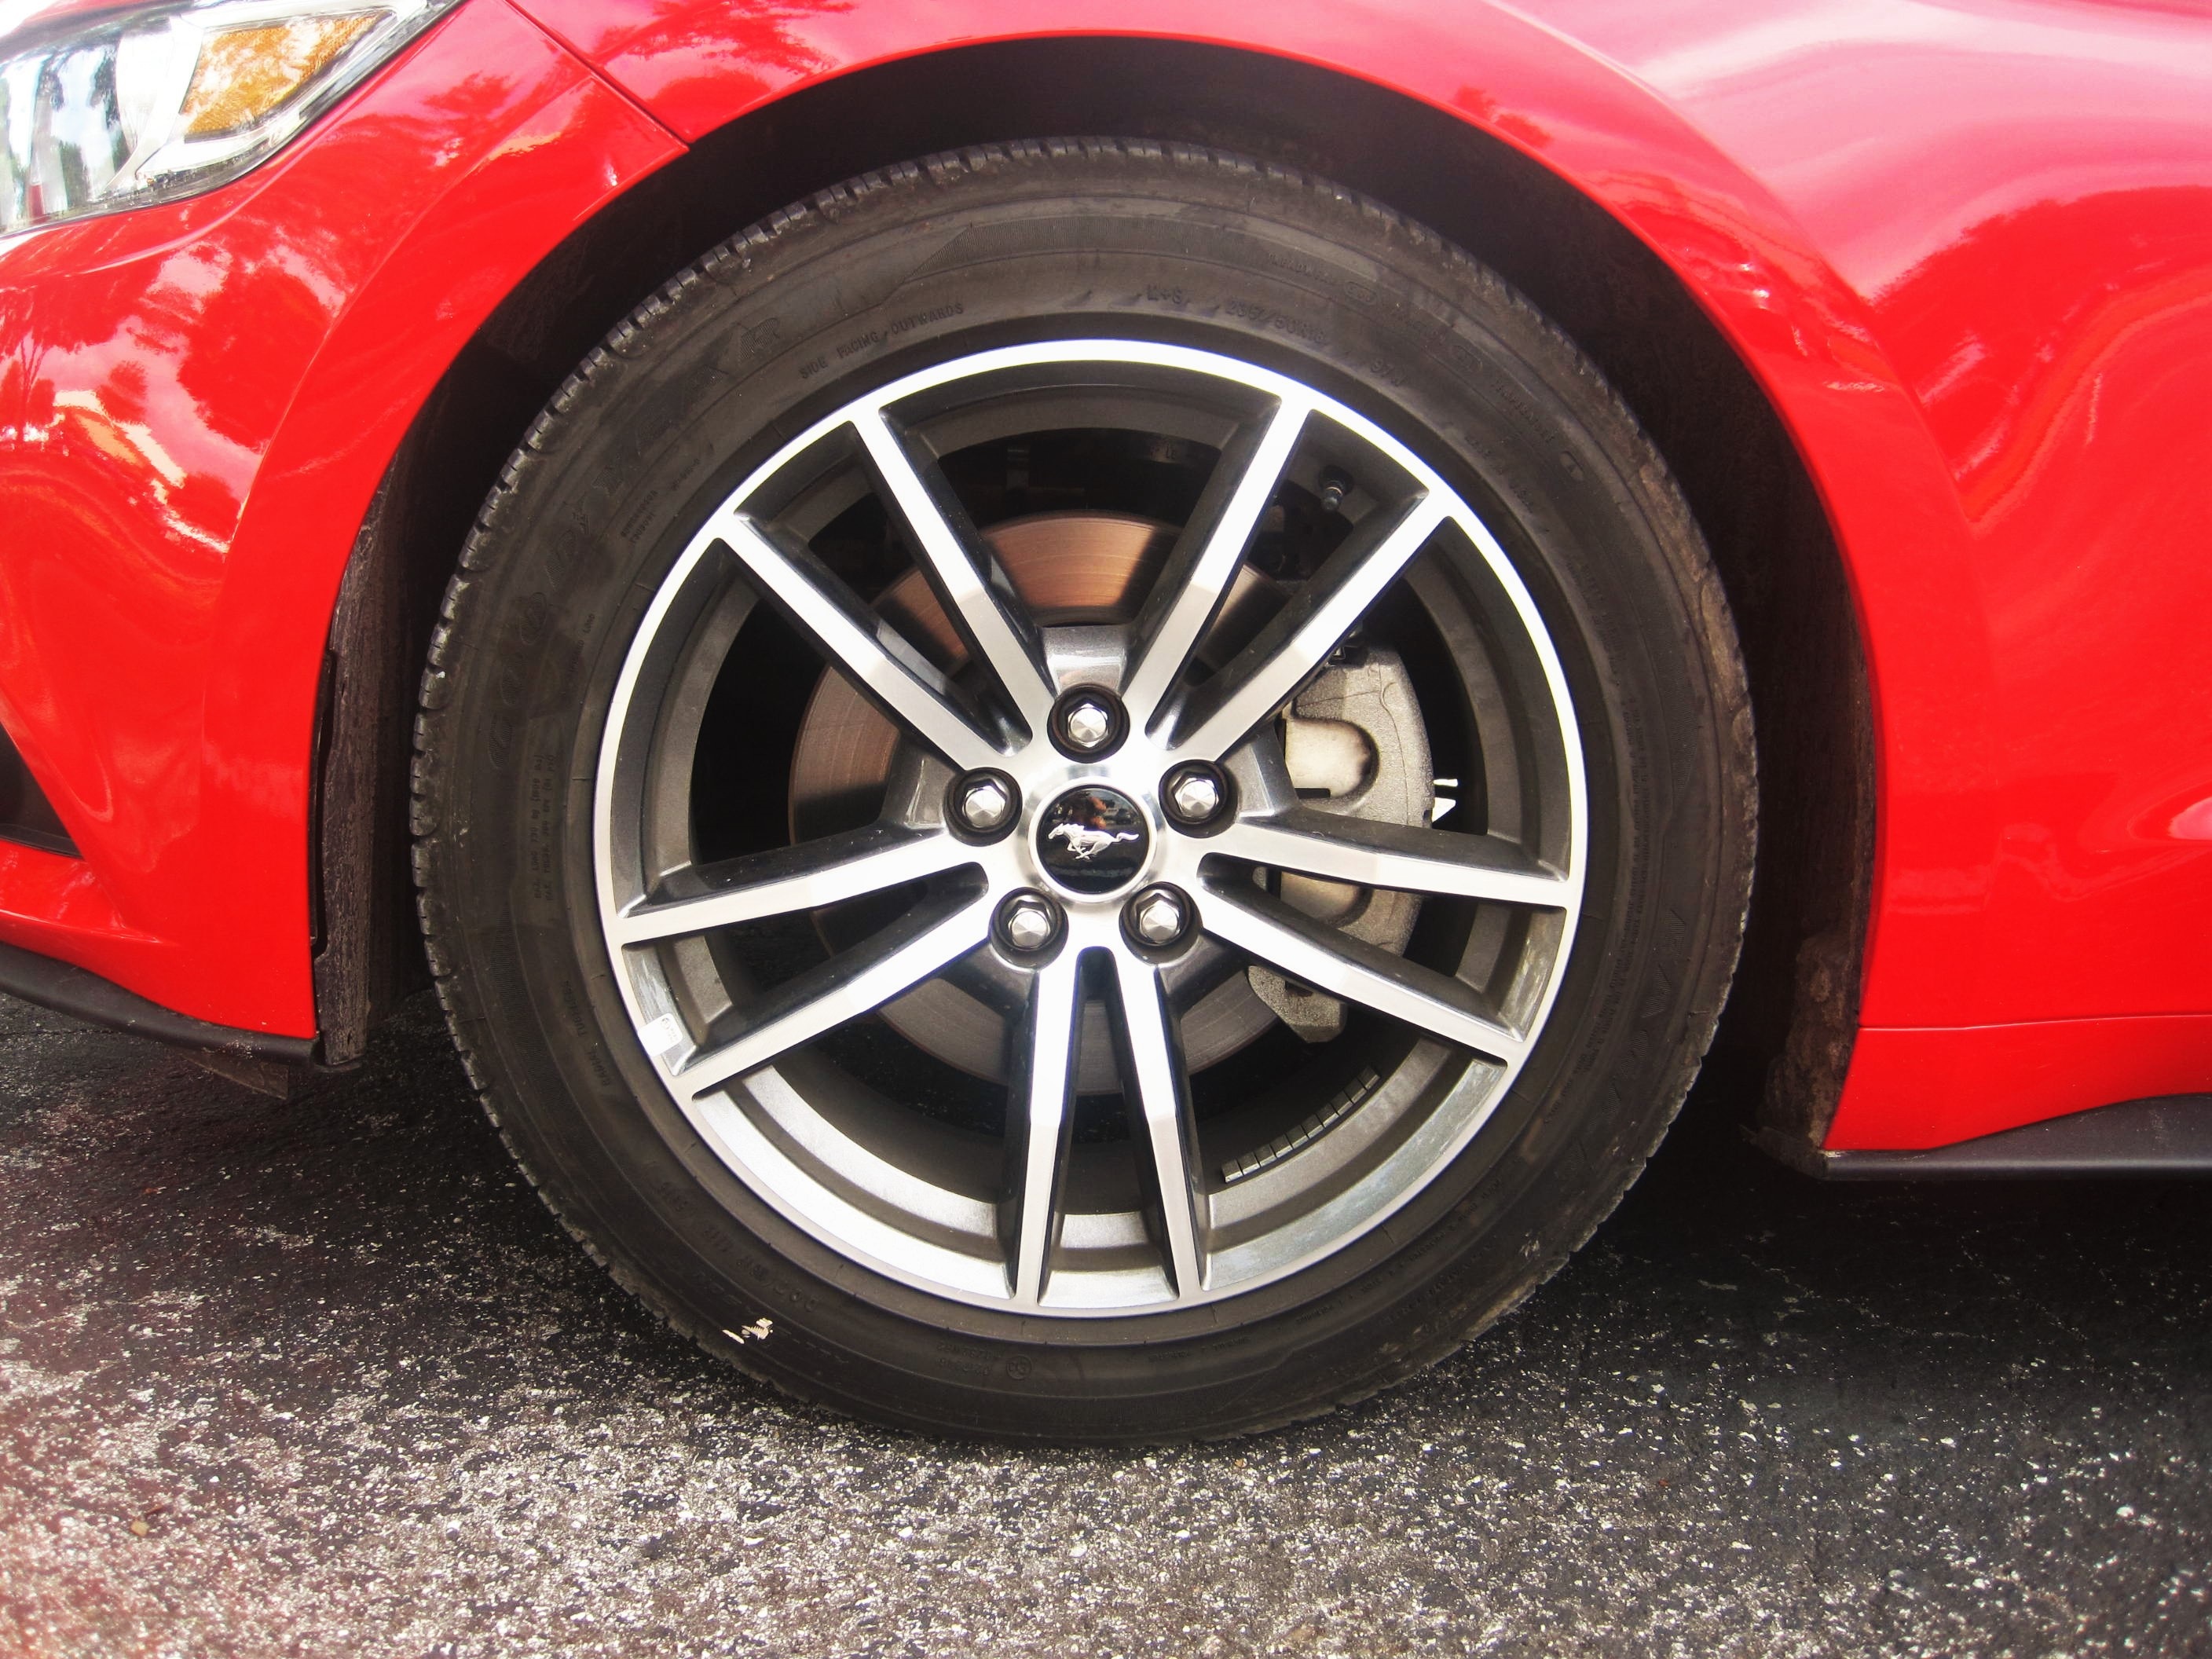
car, wheel, red, vehicle, spoke, auto, side view, tire, muscle, automotive, sports car, bumper, supercar, american, rim, convertible, mustang, florida, mature, american car, partial view, ford mustang, auto part, land vehicle, ford mustang convertible, year built 2015, mustang rims, american muscle, automobile make, automotive exterior, automotive design, luxury vehicle, automotive tire, sports sedan